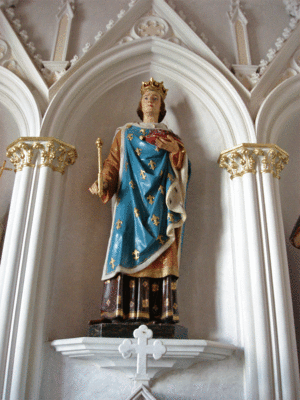
L'église Saint-Louis-des-Français de Moscou est une église catholique située dans le quartier de la Loubianka, au centre de Moscou. L'église appartient à la paroisse française du même nom qui est à l'origine de sa construction.